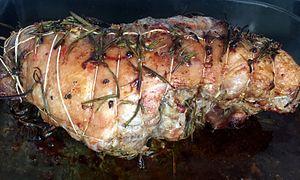
Un gigot d'agneau.
La cuisine provençale est une cuisine traditionnelle qui allie une grande diversité de produits de Provence méditerranéenne. Elle est historiquement avant tout tributaire, dès le Moyen Âge, de la prise du pouvoir des comtes de Provence dans le royaume de Naples, après la bataille de Bénévent en 1266, puis de l'installation des papes à Avignon. Elle n'en a pas moins évolué au cours des siècles suivants, en particulier avec l'arrivée des produits comestibles du Nouveau Monde.